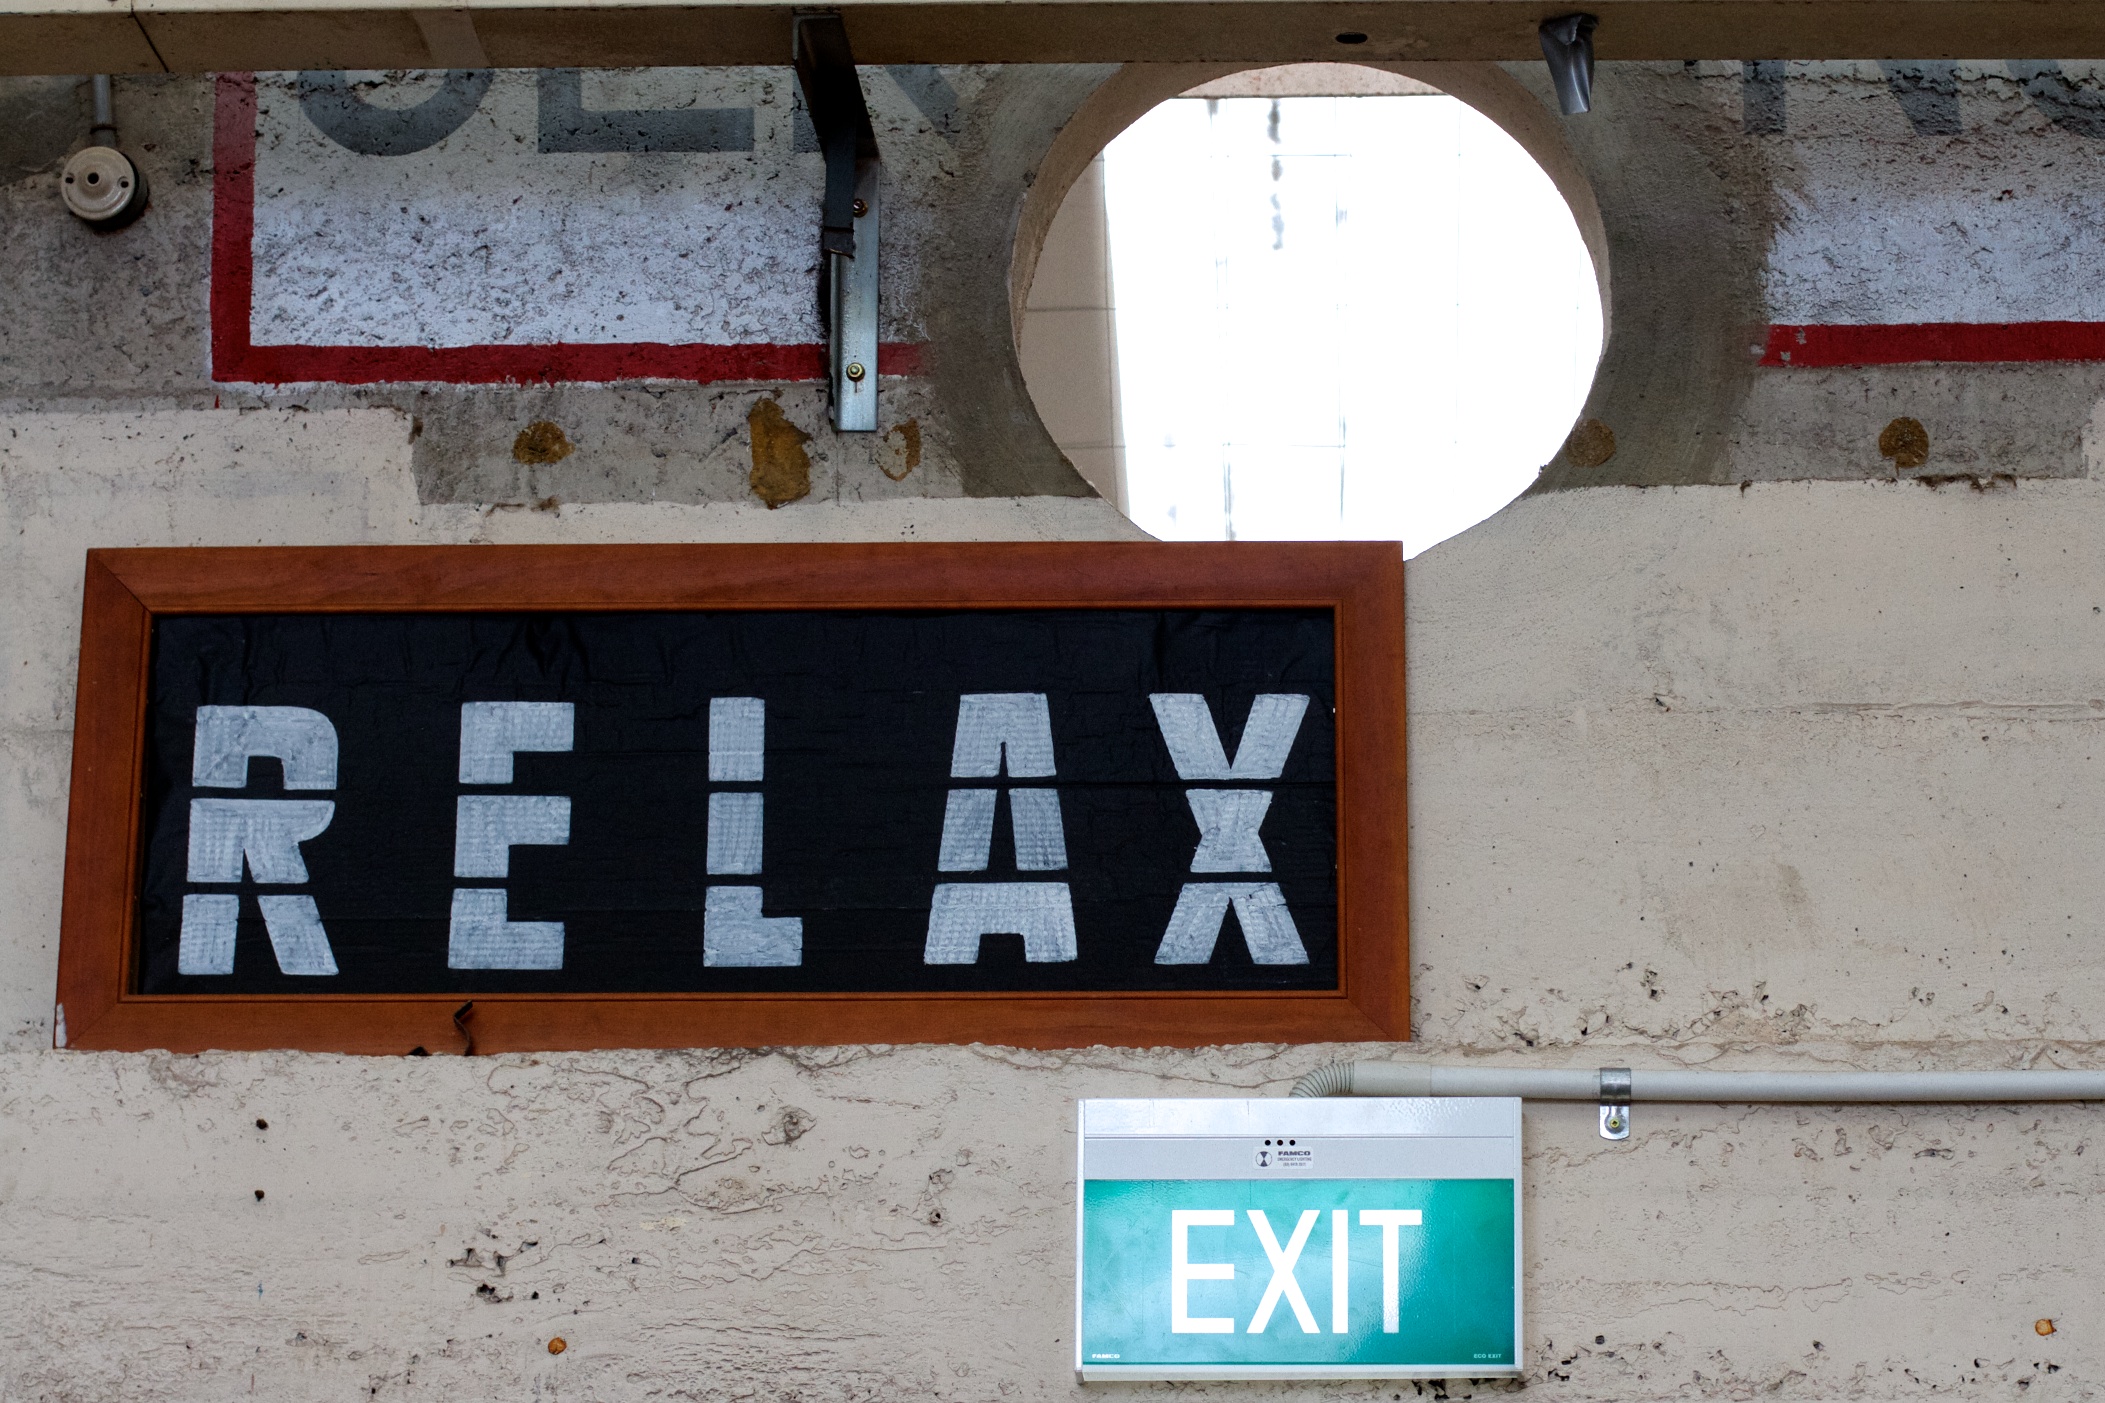
number, wall, sign, color, street sign, signage, art